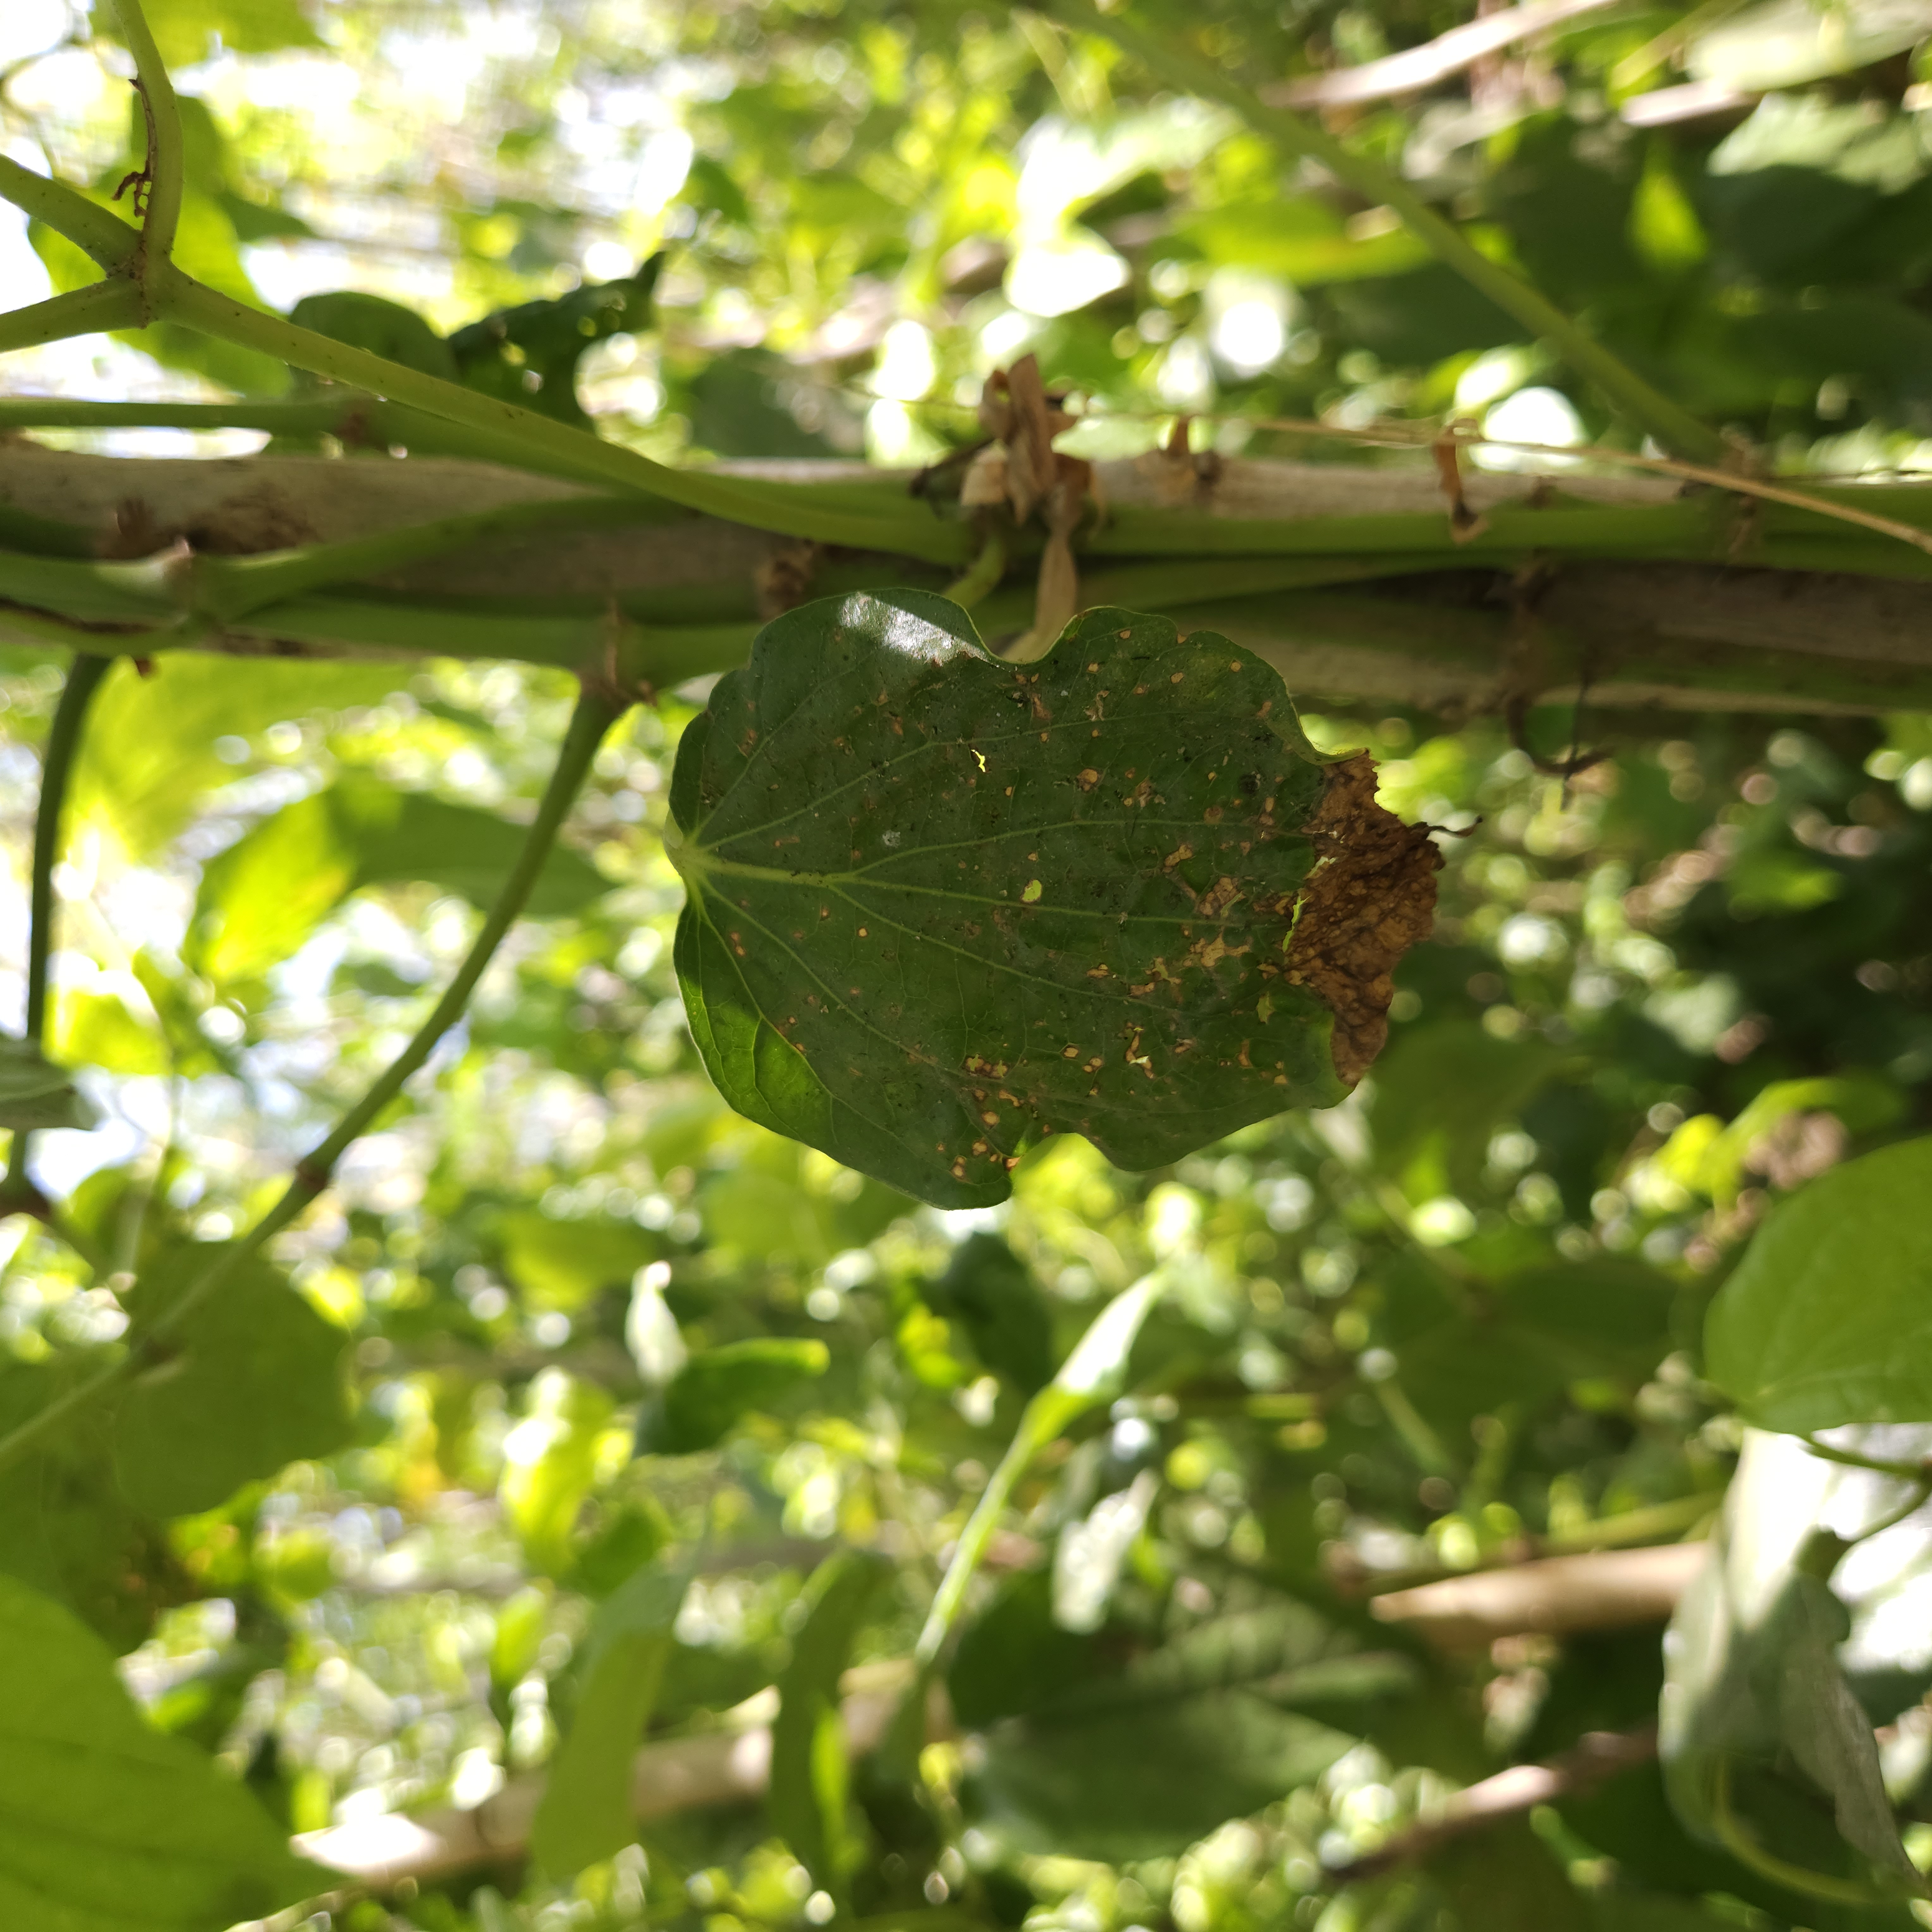
Label: Diseased